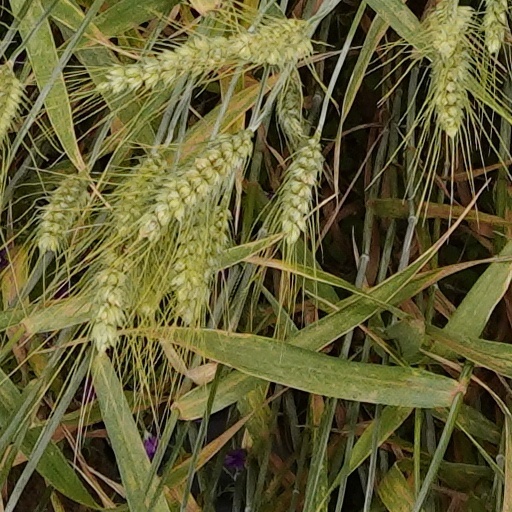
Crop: wheat